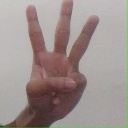
अक्षर: व